Michael Shrieve

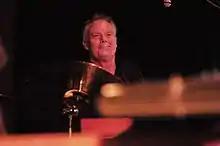
Shrieve playing in 2016 with Wayne Horvitz (not shown).

Shrieve was born and grew up in San Francisco. Shrieve's first full-time band was called Glass Menagerie, followed by experience in the house band of an R&B club, backing touring musicians including B.B. King and Etta James. At 16, Shrieve played in a jam session at the Fillmore Auditorium, where he attracted the attention of Santana's manager, Stan Marcum. When he was 19, Shrieve jammed with Santana at a recording studio and was invited to join that day.